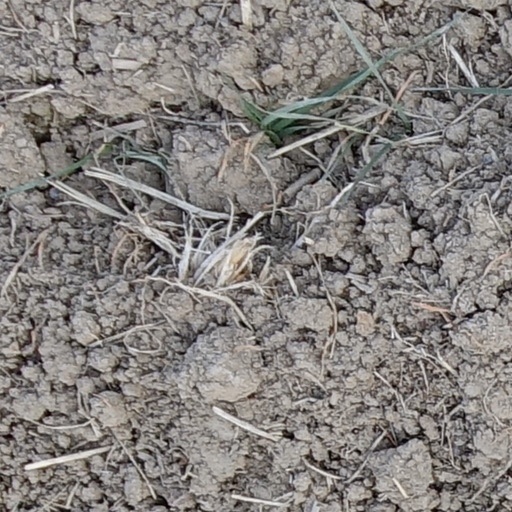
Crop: wheat